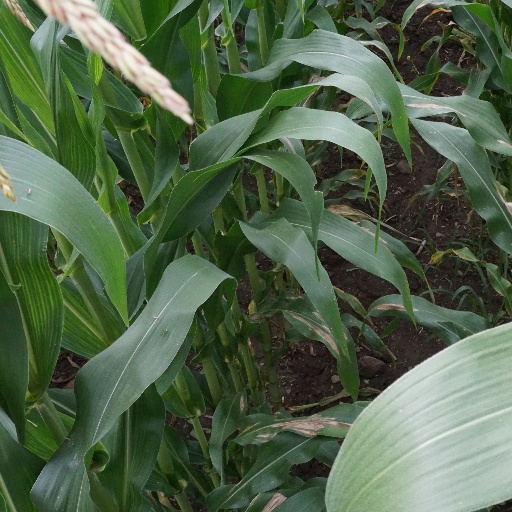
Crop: maize; corn